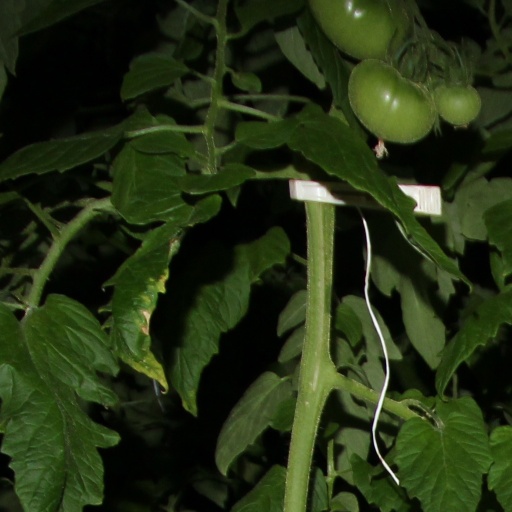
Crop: tomato